Matt Apuzzo

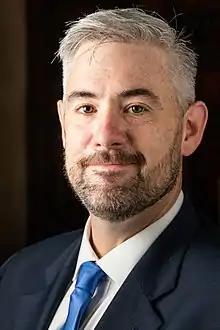
Apuzzo at the 2018 Pulitzer Prizes

Matt Apuzzo (born 20 October 1978) is an American journalist working for "The New York Times".